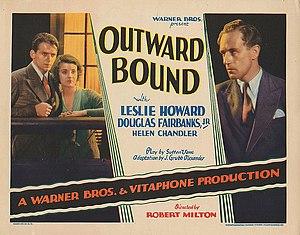
Outward Bound est un film américain réalisé par Robert Milton, sorti en 1930.